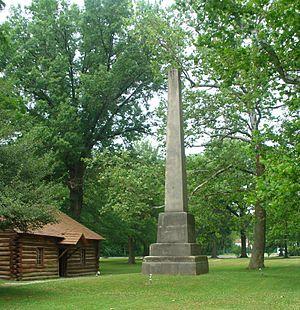
Le massacre de Gnadenhütten a eu lieu vendredi 8 mars 1782 pendant la guerre d'indépendance des États-Unis, dans l'Ohio. 96 Amérindiens chrétiens dont 60 femmes et enfants ont été massacrés par un groupe de miliciens de Pennsylvanie, en représailles aux incursions effectuées par un autre groupe d'Amérindiens, alliés aux britanniques.